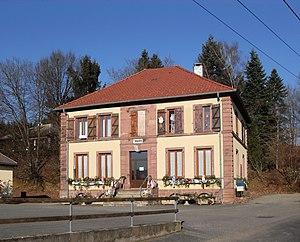
La mairie d'Anjoutey
Anjoutey est une commune française située dans le département du Territoire de Belfort en région Bourgogne-Franche-Comté.